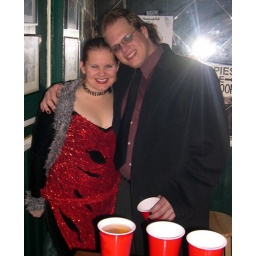
Eric made this dress for me. It's red-sequined over black velvet. He's so talented!